Southwest Indian Seamount Marine Protected Area

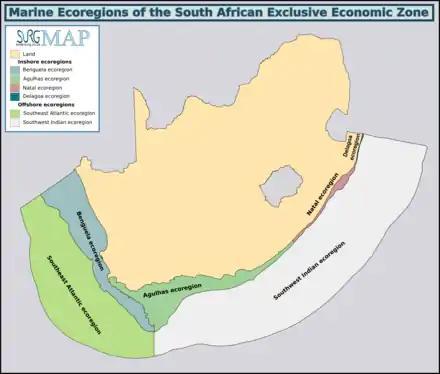
Marine ecoregions of the South African Exclusive Economic Zone: Southwest Indian Seamounts Marine Protected Area is in the Southwest Indian ecoregion

The MPA is in the warm temperate Southwest Indian ecoregion to the east of Cape Point which extends eastwards to the border of Mozambique. There are some species endemic to South Africa in this region.